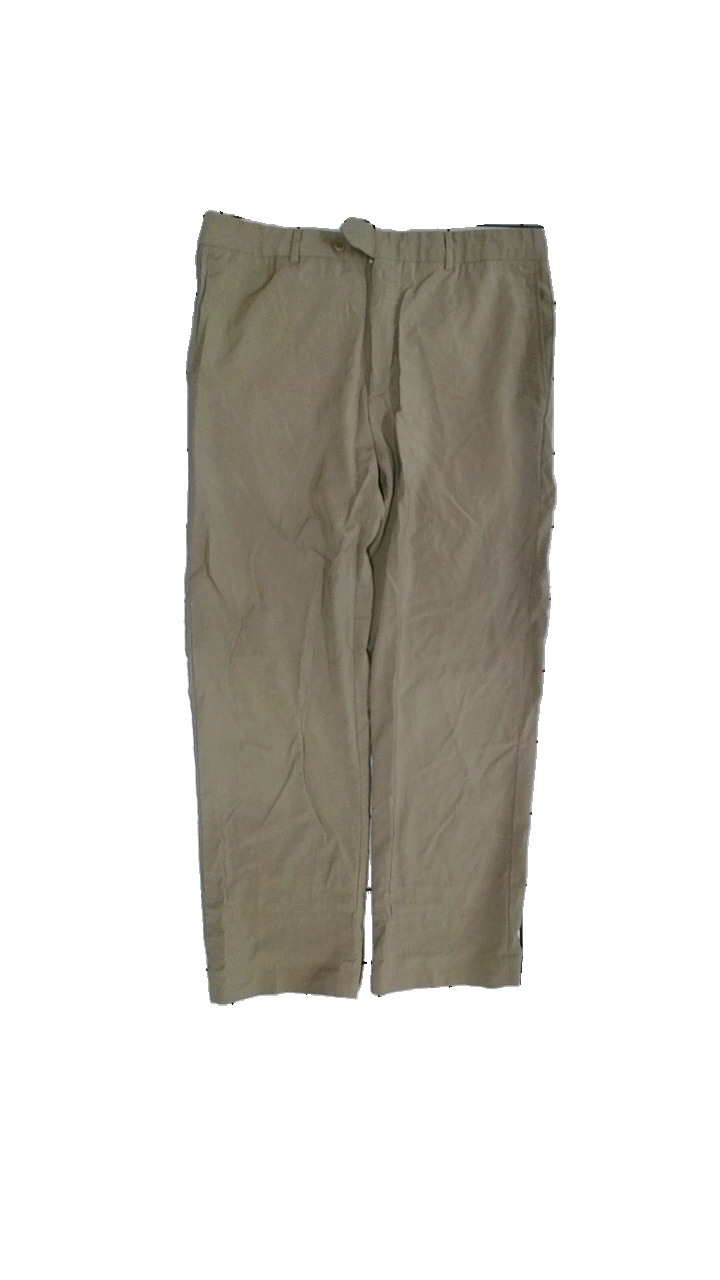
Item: Trousers (Men)
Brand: Missing
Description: beiga chinos med bruna knappar
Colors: Beige
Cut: Regular
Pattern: Other
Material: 100% ull
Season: All
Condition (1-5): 4
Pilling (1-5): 5
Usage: Reuse
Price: <50